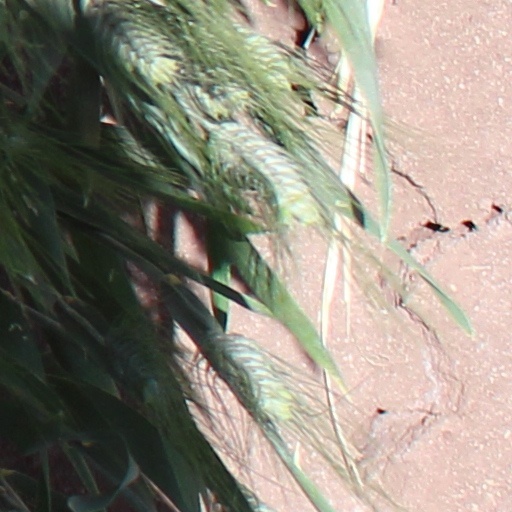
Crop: wheat